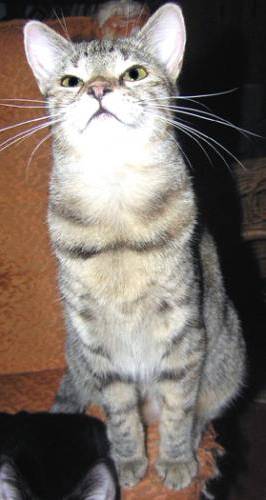
Label: cat